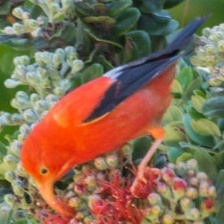
Species: IWI
Scientific name:  VESTIARIA COCCINEA.